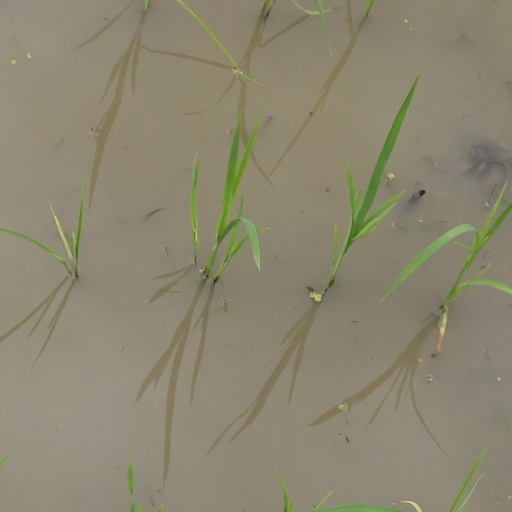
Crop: rice